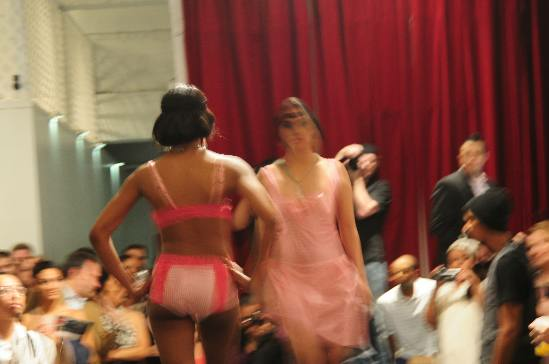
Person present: Yes